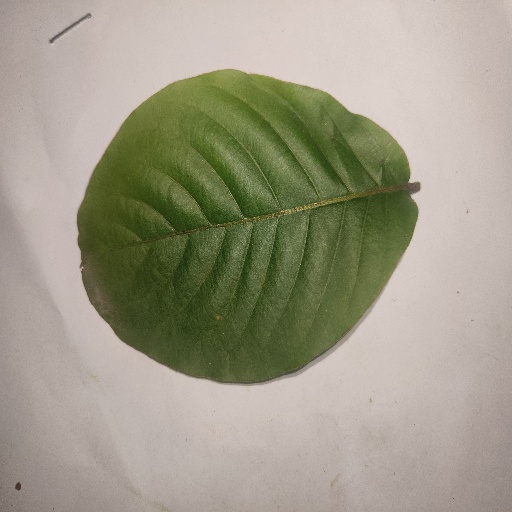
Species: HariTaki
Leaf condition: Healthy Leaf